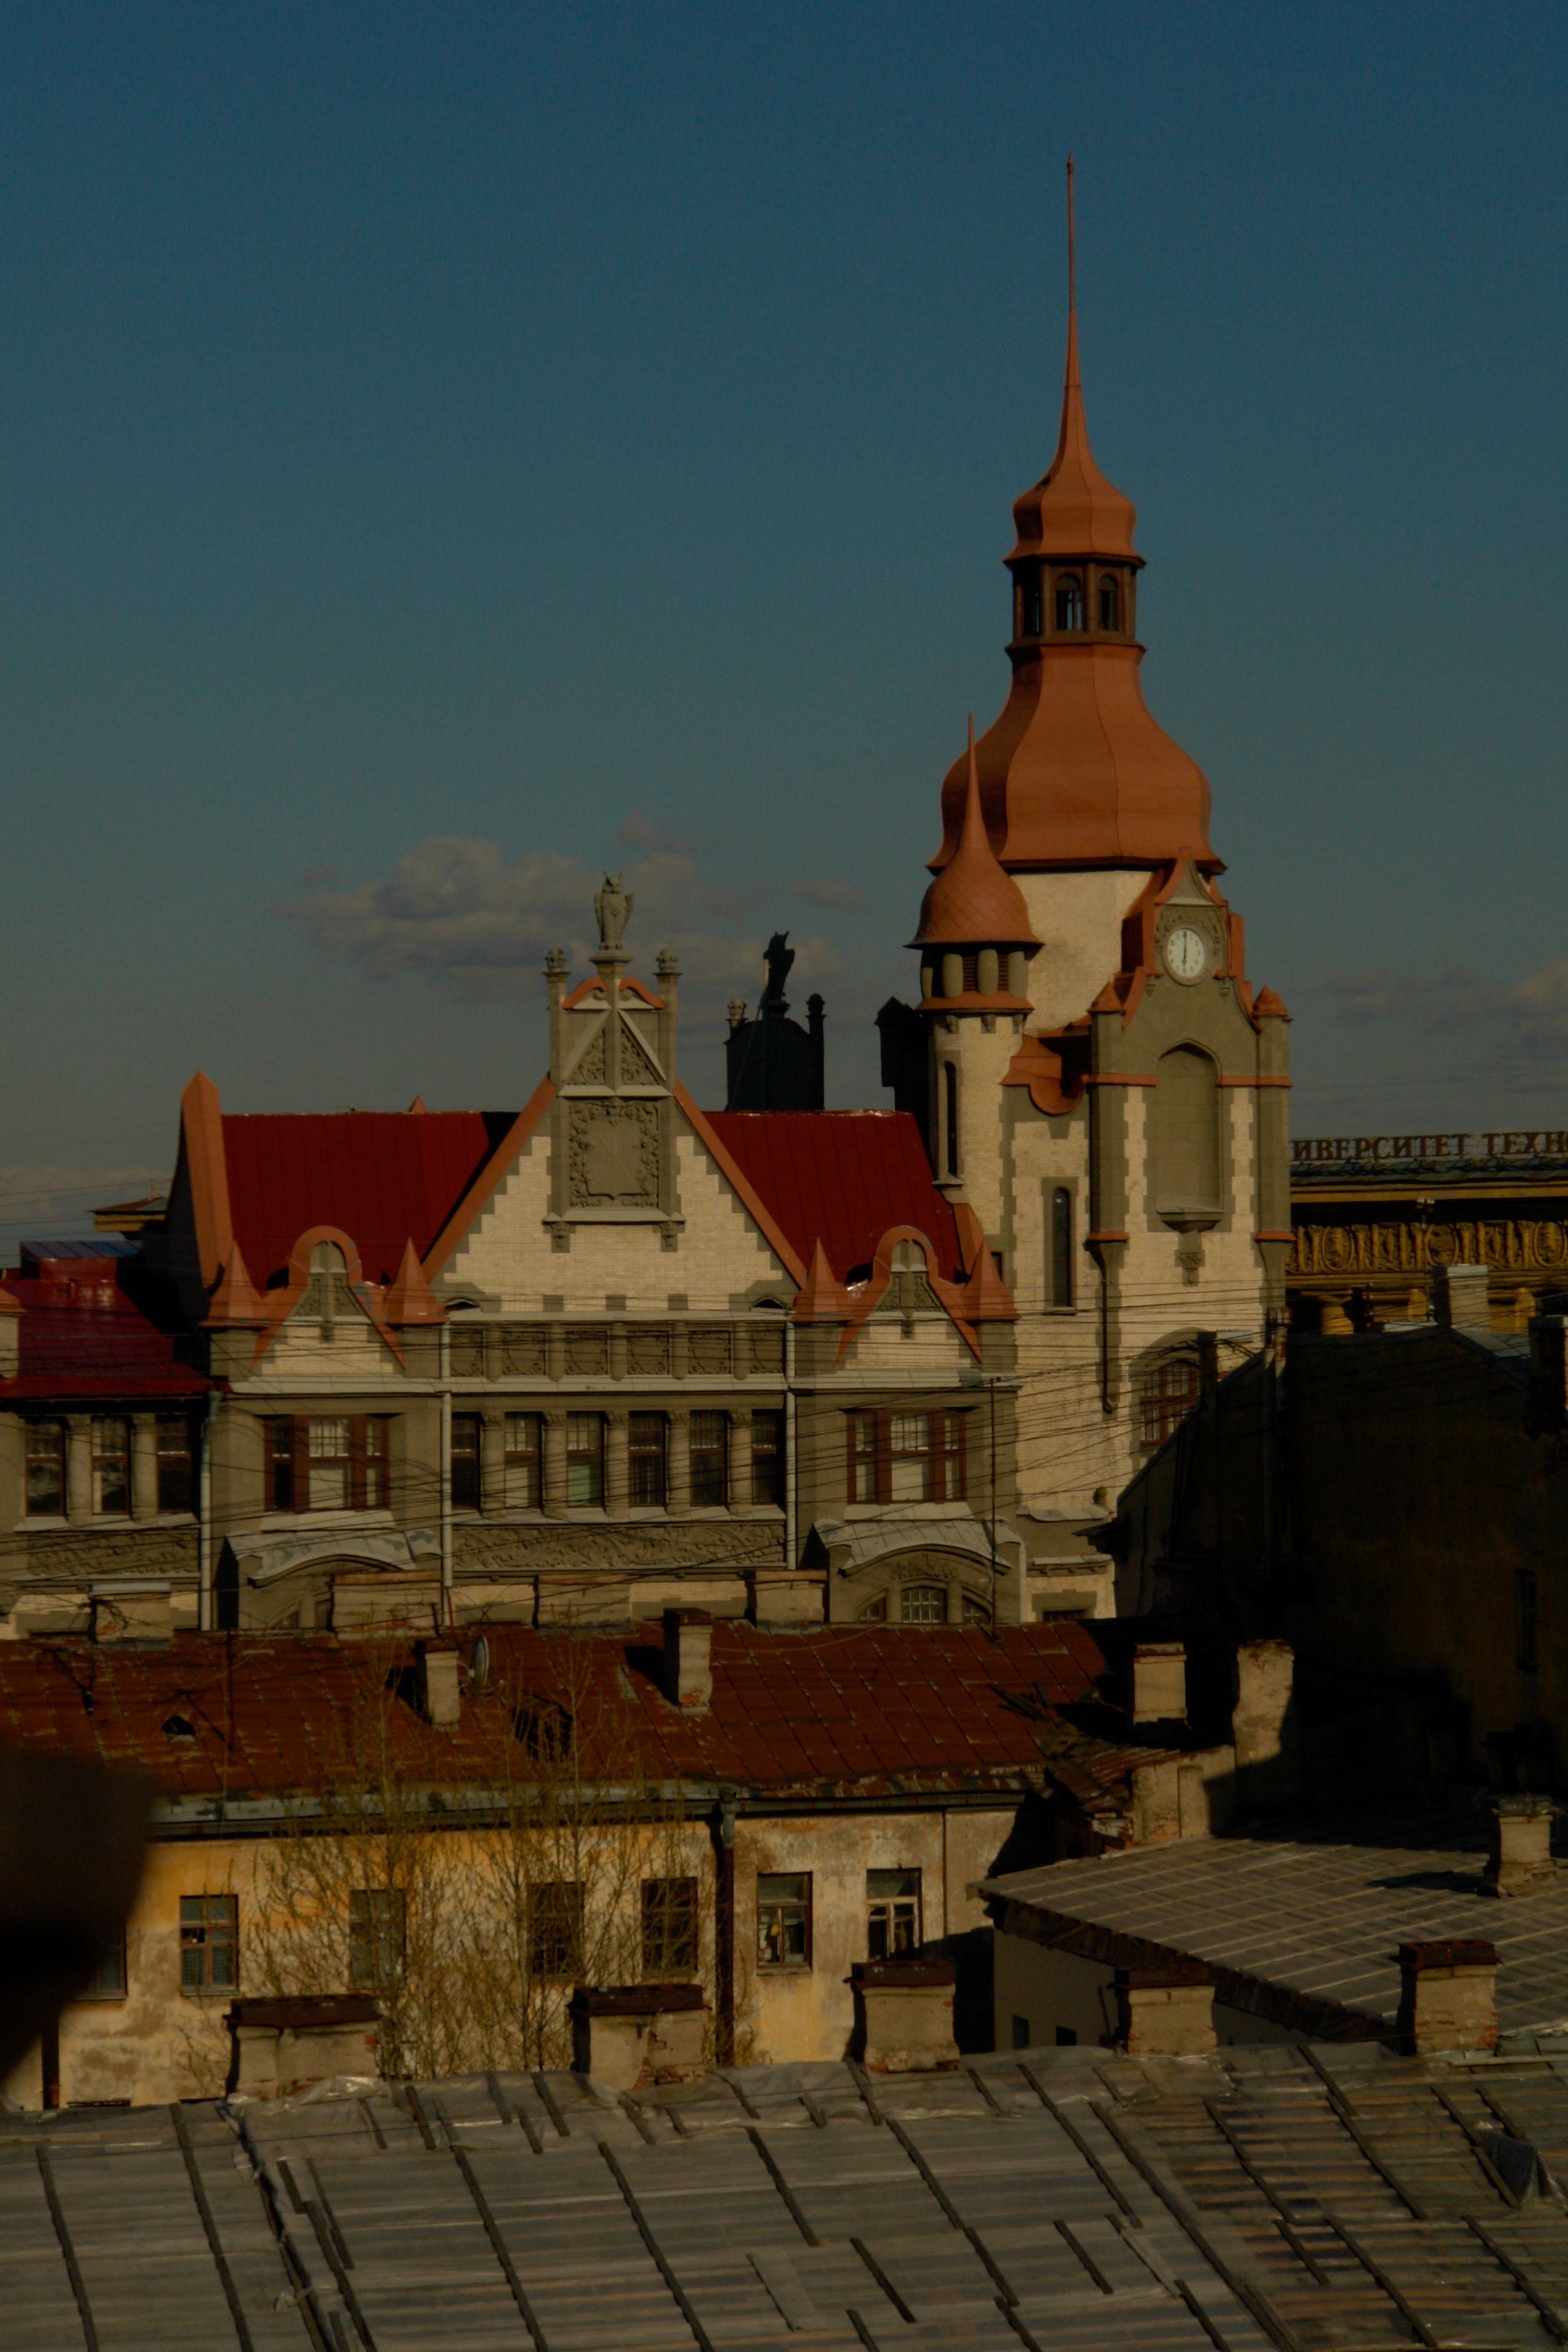
house, town, building, chateau, palace, cityscape, evening, tower, landmark, church, cathedral, place of worship, temple, ancient history